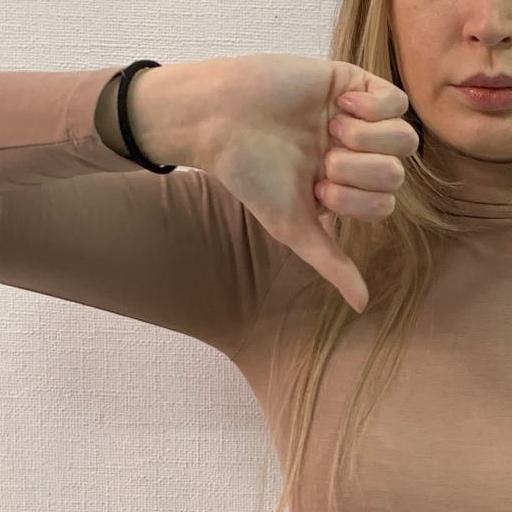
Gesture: dislike